Stanley R. Avery

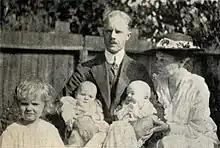
Avery in 1918 with his family

Stanley R. Avery (1879 – September 17, 1967) was an American composer, choirmaster and organist at St. Mark's Church for 40 years. He wrote many pedagogical pieces for piano, and some of his songs and works for organ were published during his life. Among his works in larger forms is an opera, "The Operatician", on a libretto by William Skinner Cooper. His compositions were performed by the Minneapolis, Duluth and Chicago symphony orchestras.